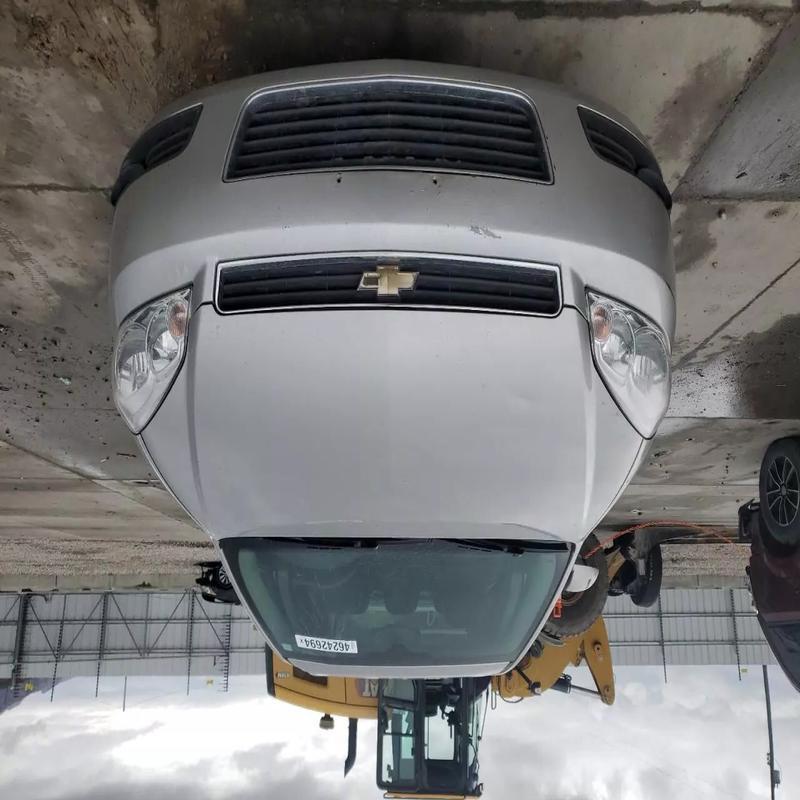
Aucun dommage détecté.
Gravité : aucun